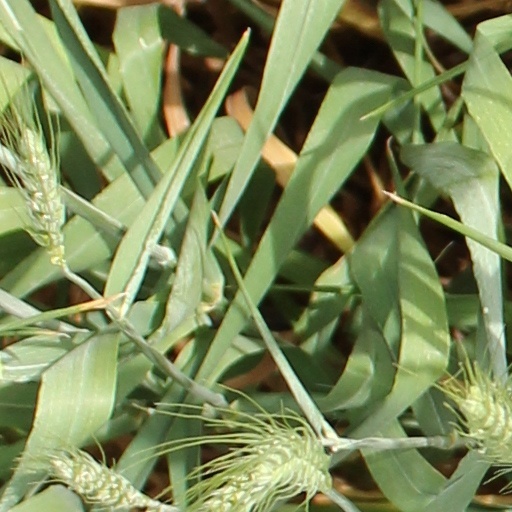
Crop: wheat